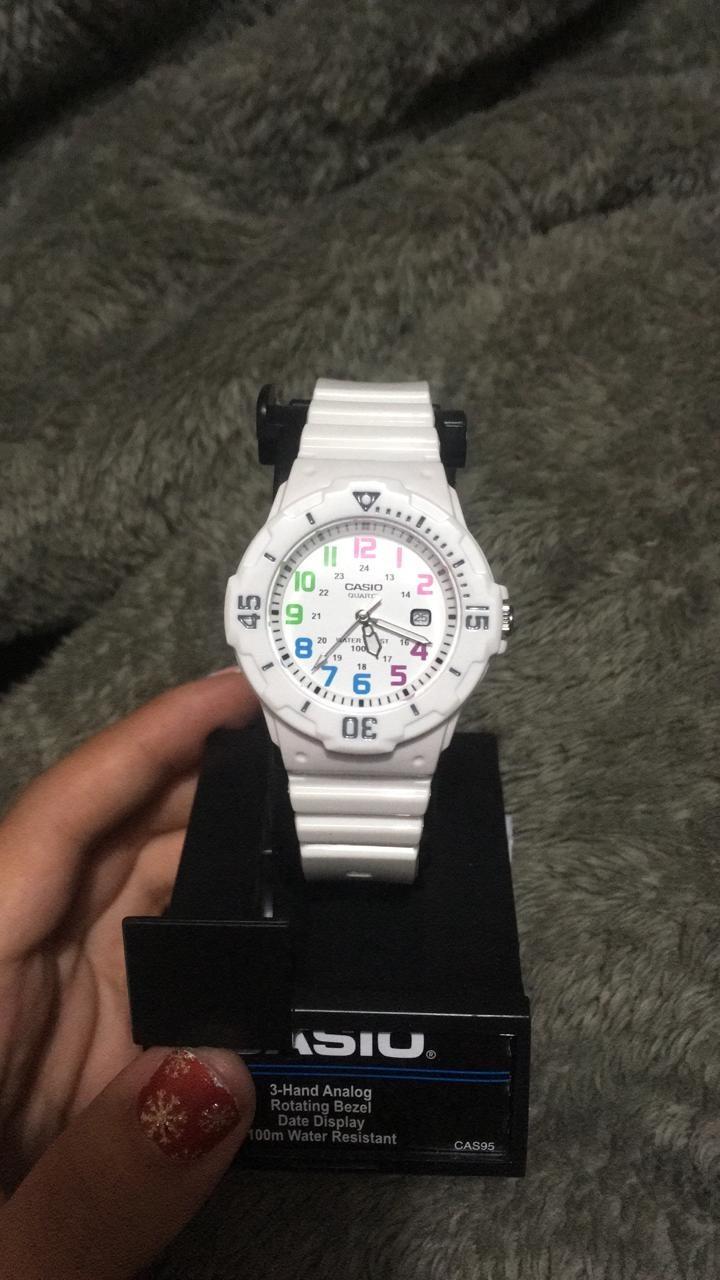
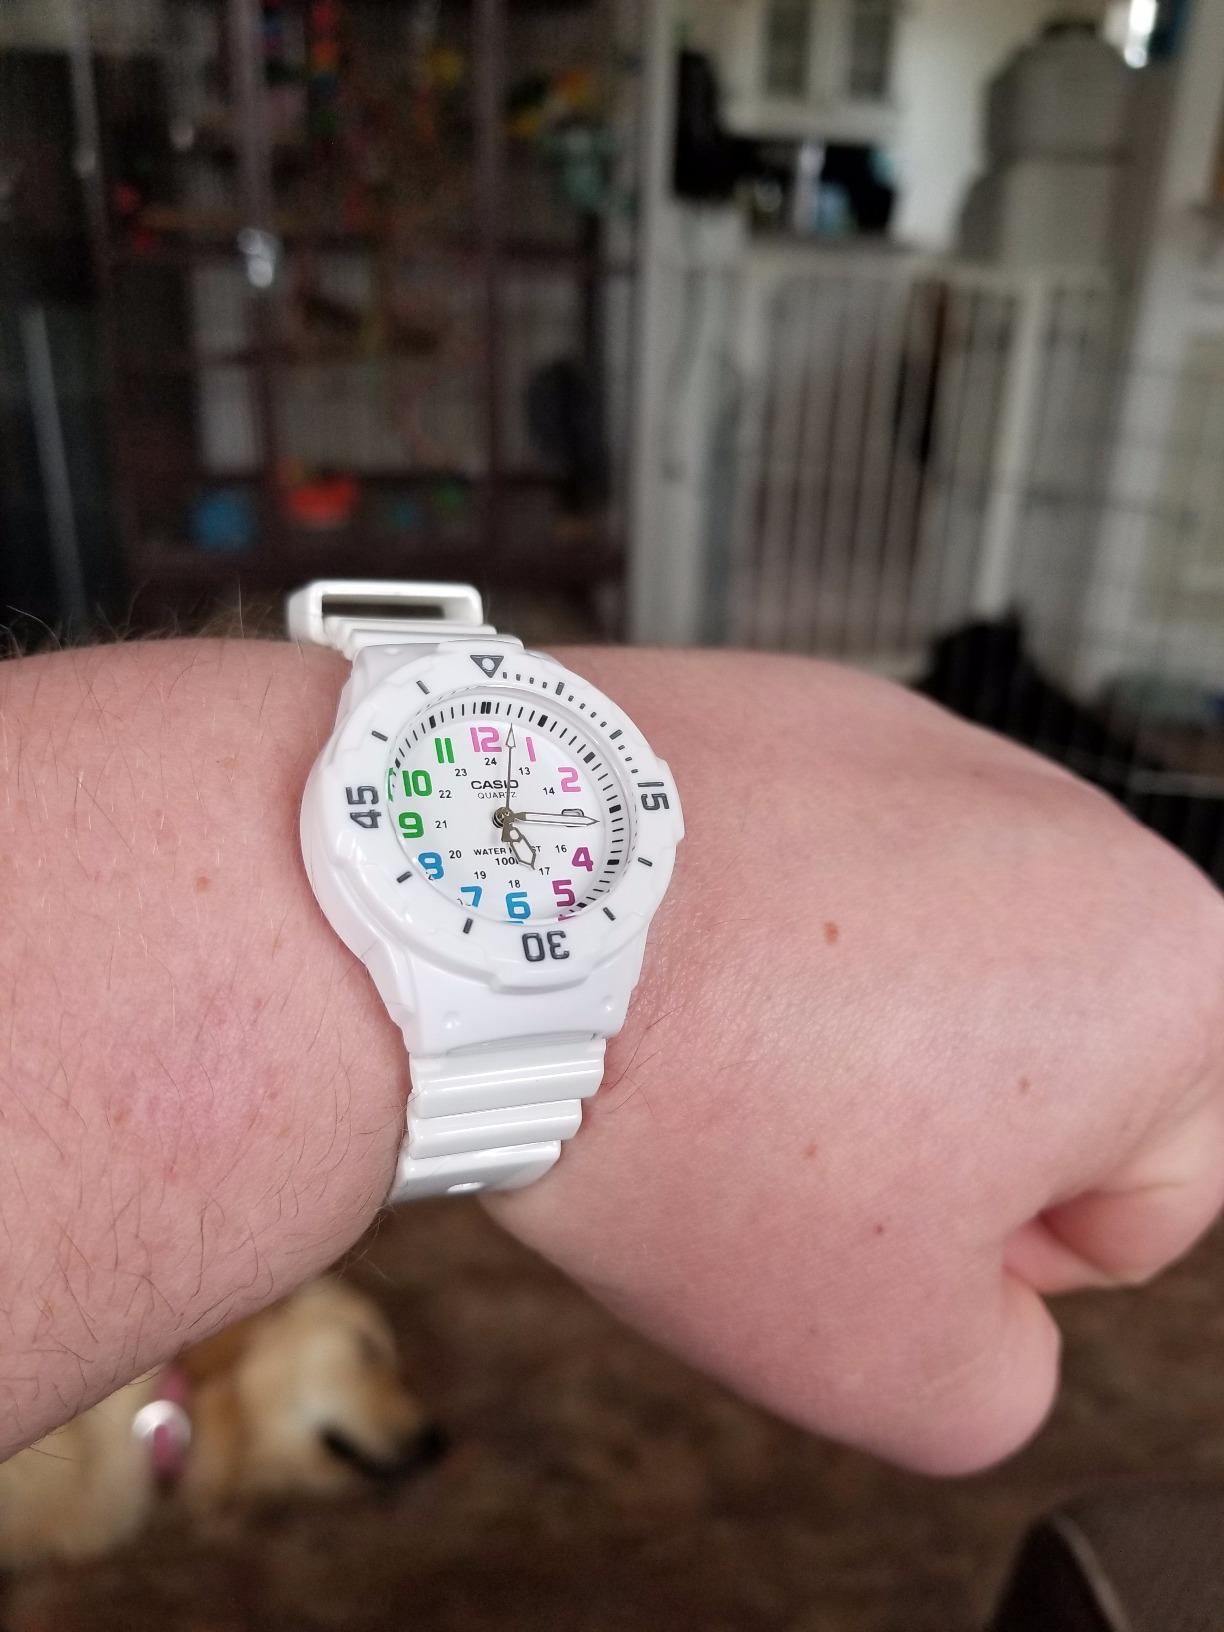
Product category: accessories_watch
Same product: yes